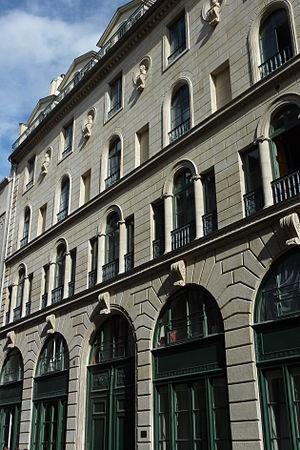
Jules Jean-Baptiste de Joly est un architecte français, né à Montpellier le 22 novembre 1788 et mort le 1ᵉʳ février 1865 à son domicile au 73 rue de Grenelle, dans le 7ᵉ arrondissement de Paris.